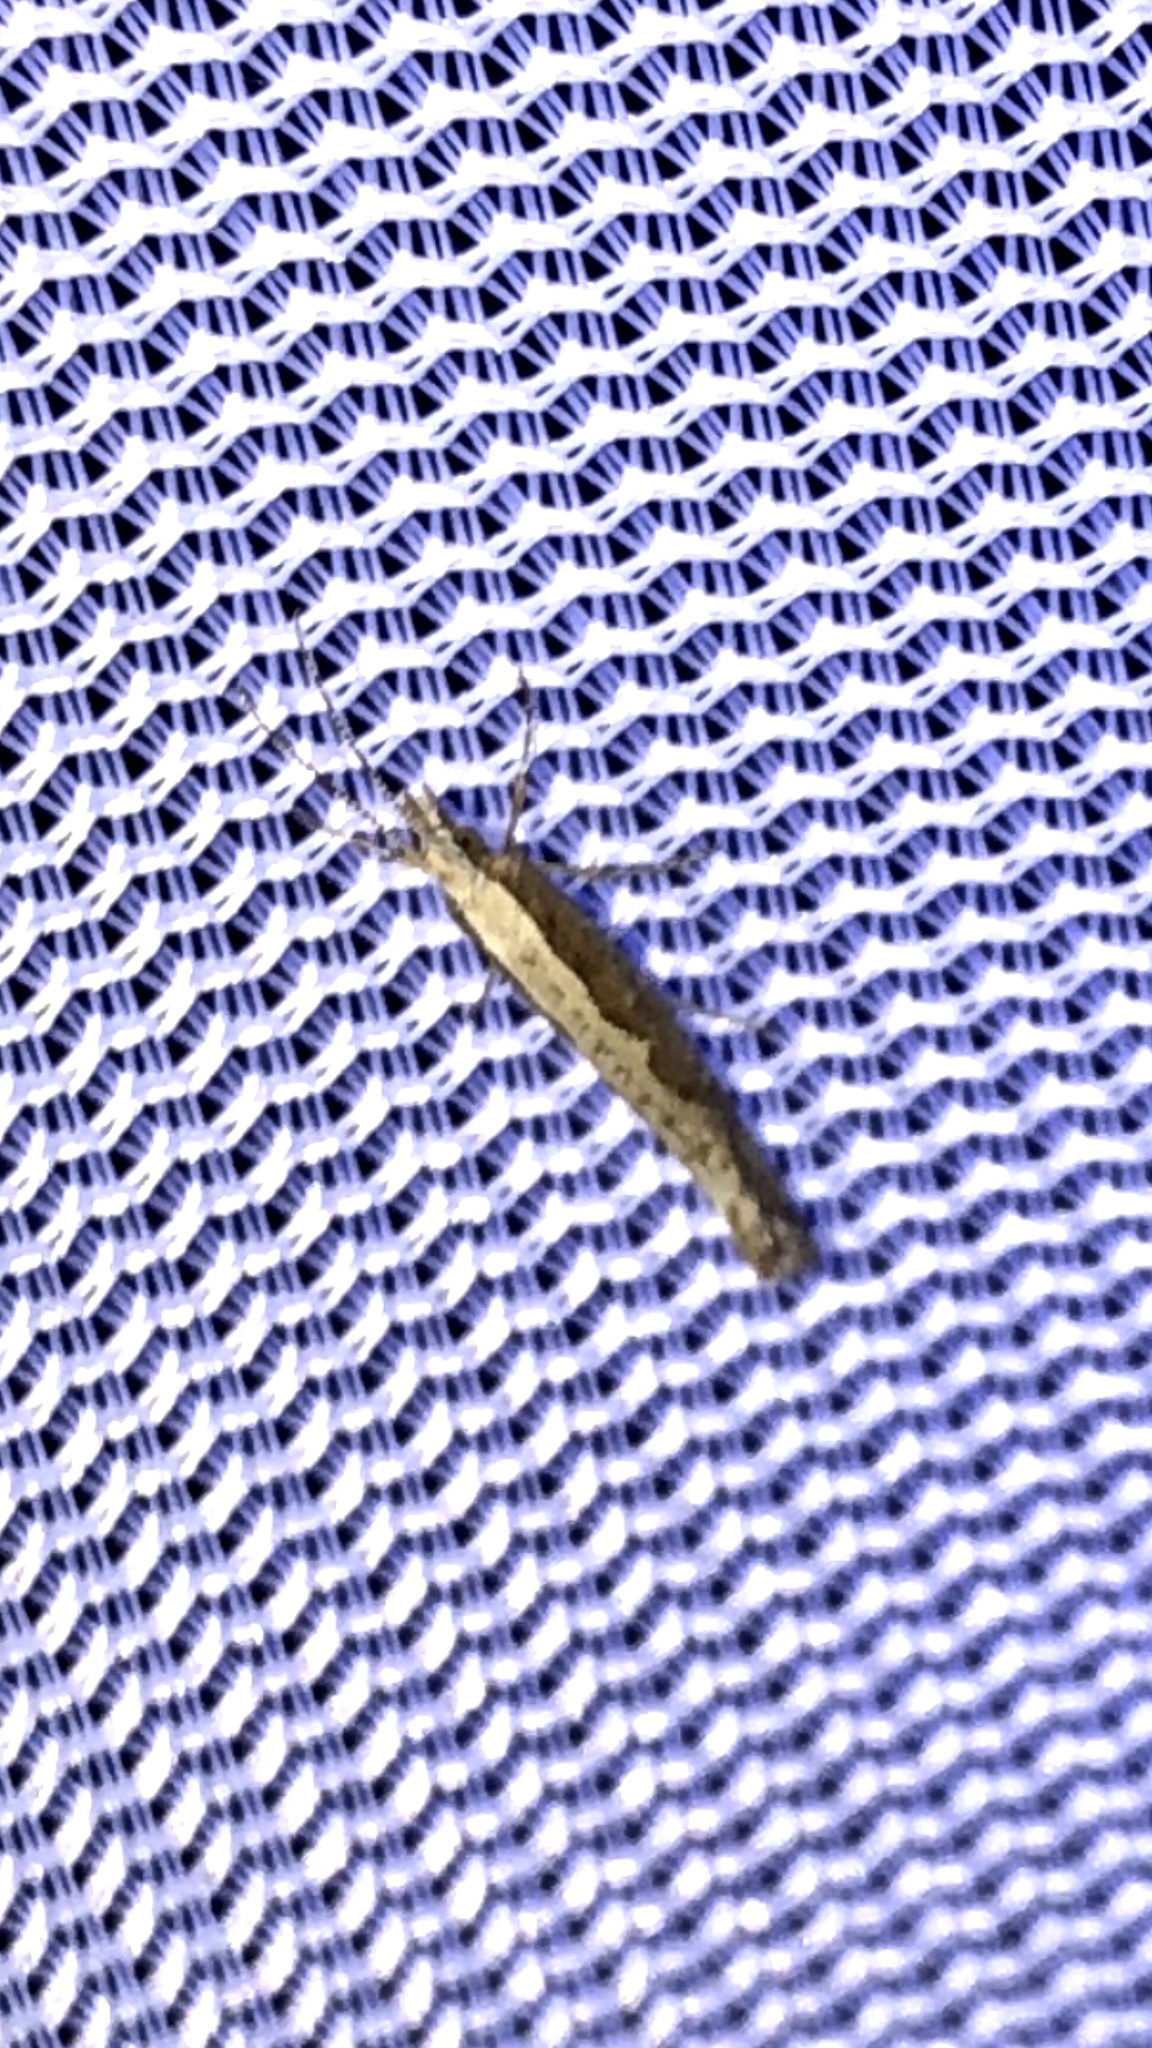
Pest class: diamondback_moth